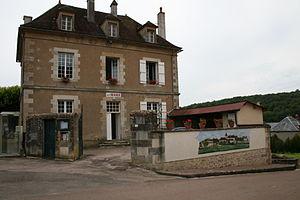
Marmeaux est une commune française située dans le département de l'Yonne en région Bourgogne-Franche-Comté.